Eastern Frontier Rifles

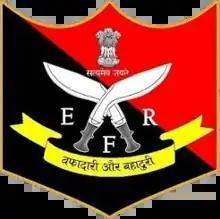
Coat of arms of Eastern Frontier Rifles

The Eastern Frontier Rifles (EFR) was a former Para Military Force before Independence and now is a State Armed Police Force for the Indian state of West Bengal. They are a part of the West Bengal Police, as opposed to the Kolkata jurisdiction. The Border Guards Bangladesh are descended from the portion of the Eastern Frontier Rifles given to Pakistan during the partitioning of 1947.